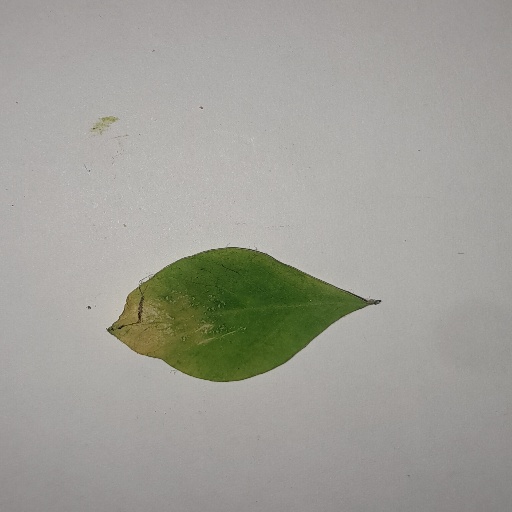
Species: Sojina
Leaf condition: Yellow Leaf